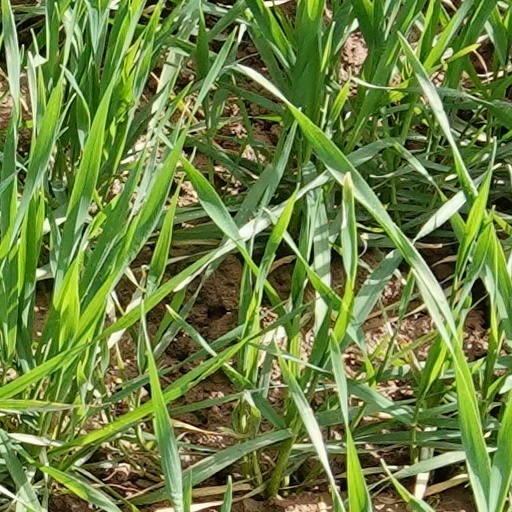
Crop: wheat